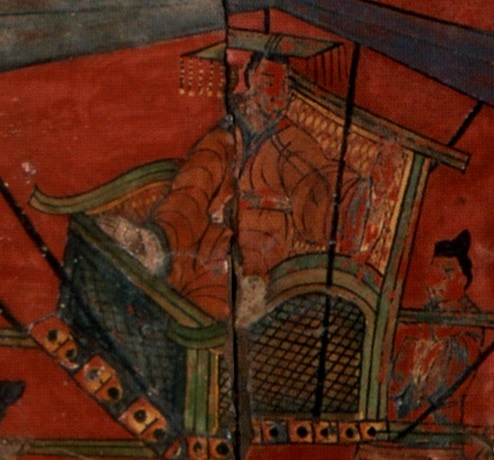
จักรพรรดิฮั่นเฉิง

สมเด็จพระจักรพรรดิเฉิงแห่งราชวงศ์ฮั่น หรือ ฮั่นเฉิงตี้ (51 ปีก่อน ค.ศ. - 7 ปีก่อน ค.ศ.) เป็นพระราชโอรสในจักรพรรดิฮั่น-ยฺเหวียนและหวังไทเฮามีพระนามเดิมว่าองค์ชายหลิวเอา
เมื่อพระราชบิดาสวรรคตเมื่อ 33 ปีก่อน ค.ศ. องค์ชายหลิวเอาที่รัชทายาทพระชนม์เพียง 18 พรรษาจึงขึ้นครองราชย์เป็นจักรพรรดิฮั่นเฉิง ในรัชกาลของพระองค์ สกุลหวังของ
หวังไทเฮาขึ้นมามีอำนาจอย่างมากในราชสำนักควบคุมทั้งขุนนางข้าราชการ ฯลฯ โดยเฉพาะหลานชายของหวังไทเฮาที่ชื่อหวังหมั่ง (ภายหลังได้เป็นจักรพรรดิซินเกาจู่) จักรพรรดิฮั่นเฉิงเป็นจักรพรรดิที่วุ่นวายเรื่องผู้หญิงโดยเฉพาะพระสนม 2 พี่น้องที่เป็นนางรำทั้งคู่คนพี่ชื่อเจ้าเฟยเอี๋ยนและคนน้องชื่อเจ้าเหอเต๋อ จักรพรรดิฮั่นเฉิงตี้สวรรคตเมื่อ 7 ปีก่อน ค.ศ. (พ.ศ. 536) ขณะพระชนม์ได้ 44 พรรษา พระราชนัดดาของพระองค์ที่พระนามว่าองค์ชายหลิวซินจึงขึ้นครองราชย์เป็นจักรพรรดิฮั่นไอตี้
== อ้างอิง ==
หมวดหมู่:จักรพรรดิราชวงศ์ฮั่นตะวันตก|เฉิง
หมวดหมู่:บุคคลที่เกิดในปี พ.ศ. 493
หมวดหมู่:บุคคลที่เสียชีวิตในปี พ.ศ. 537